Mitsubishi Lancer Evolution

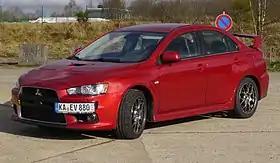
Mitsubishi Lancer Evolution X

The Mitsubishi Lancer Evolution, popularly referred to as the "Evo", is a sports sedan and rally car based on the Lancer that was manufactured by Japanese manufacturer Mitsubishi Motors from 1992 until 2016. There have been ten official versions to date, and the designation of each model is most commonly a Roman numeral. All generations use two-litre intercooled turbo inline four-cylinder engines and all-wheel drive systems.